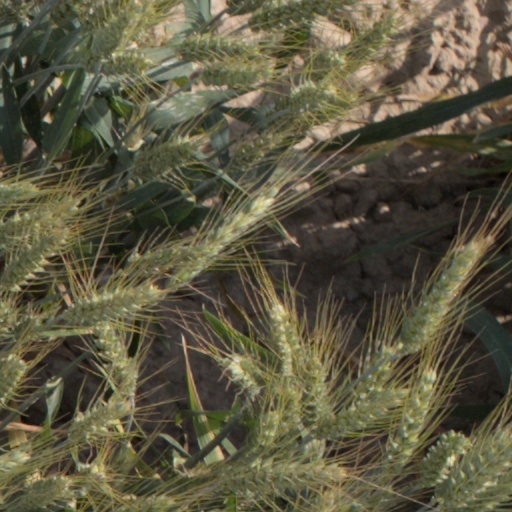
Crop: wheat